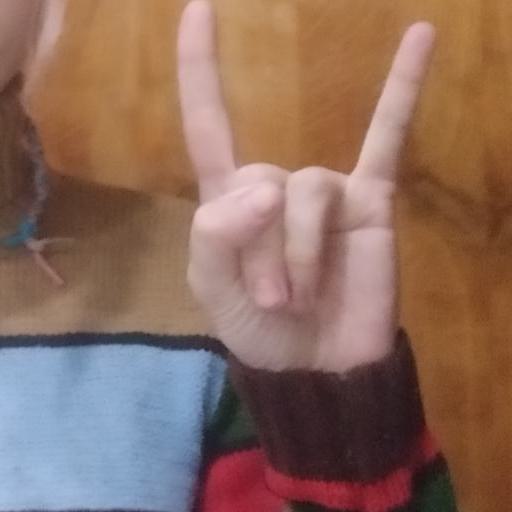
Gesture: rock